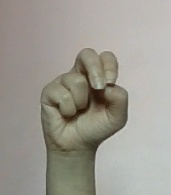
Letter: gaaf